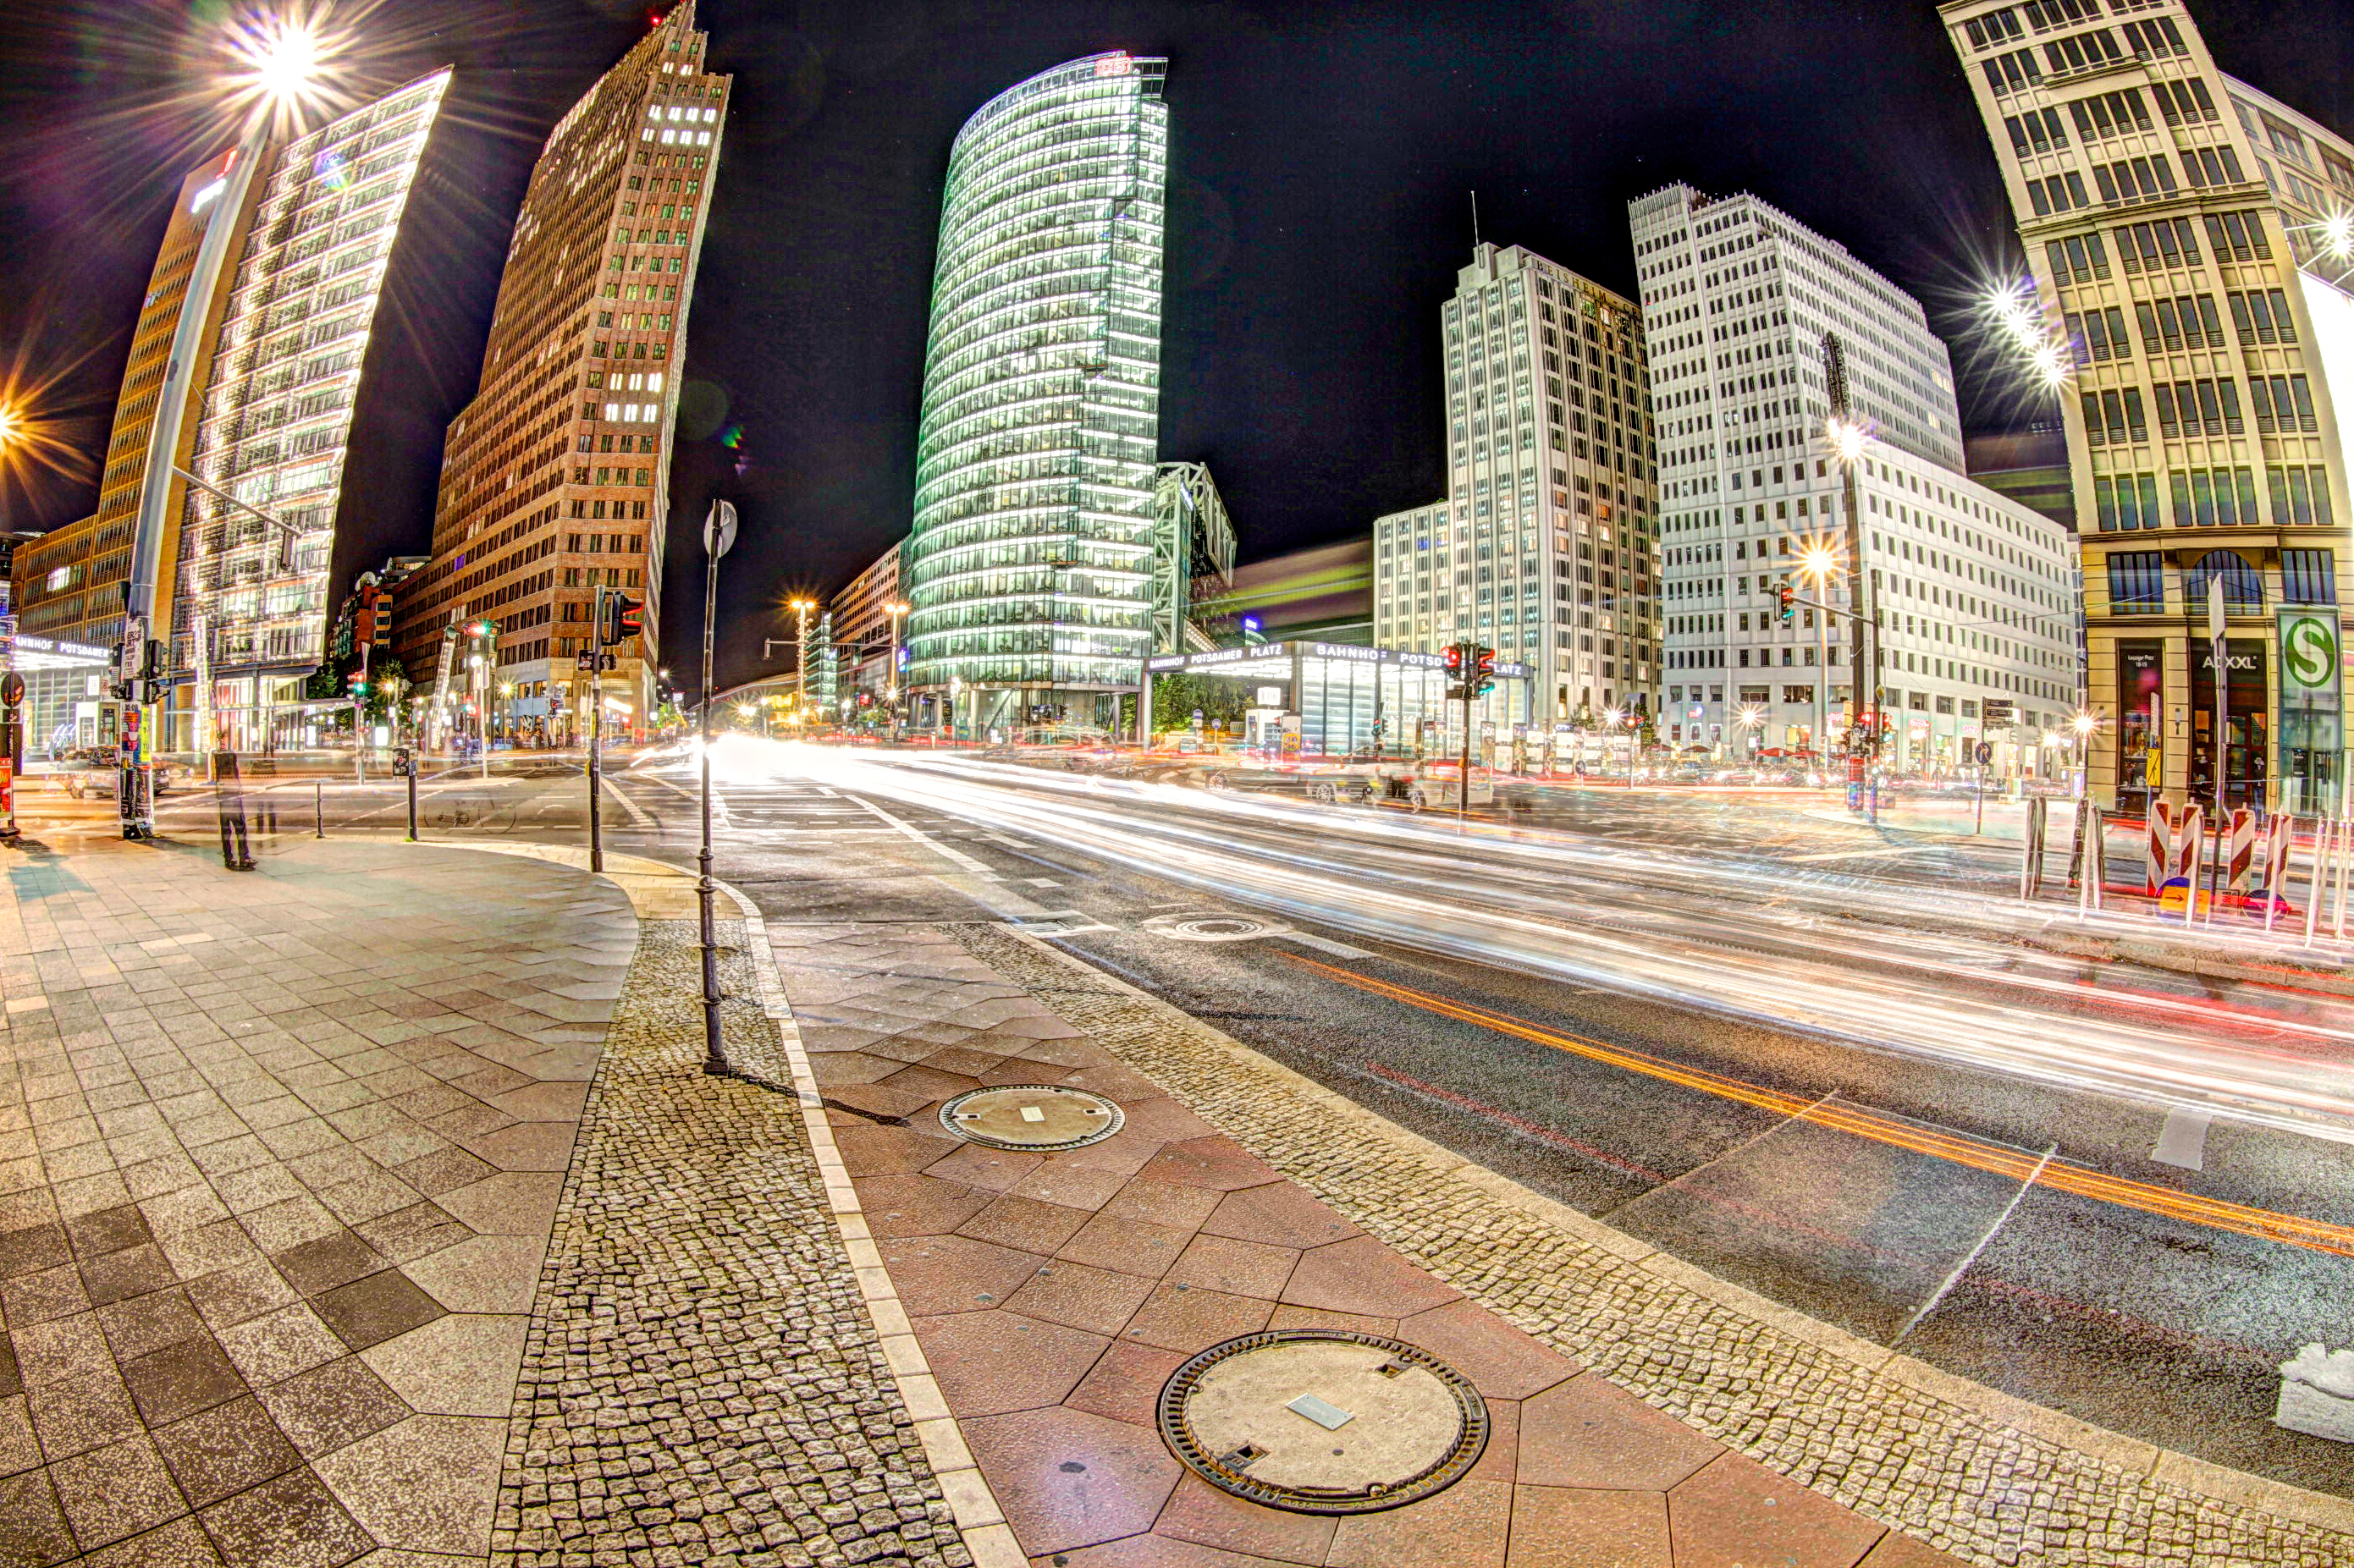
creative, street, night, city, skyscraper, walkway, cityscape, downtown, range, high, plaza, canon, landmark, long, creativecommons, hdr, exposure, commons, deutschland, berlin, wendelin, jacober, highdynamicrange, dynamic, by, amazing, 5d, langzeitbelichtung, berliner, amazingplace, berlinhdr, berlinnacht, town square, platz, visit, metropolis, hauptstadt, kreativberlin, berlinuntergrund, postdamer, shopping mall, urban area, human settlement, metropolitan area